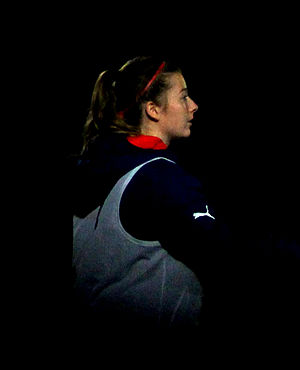
Christie Murray
Murray i 2014
Christie Murray er en kvindelig skotsk fodboldspiller, der spiller midtbane for engelske Liverpool i FA Women's Super League og Skotlands kvindefodboldlandshold.